Moorish Arch, Lima

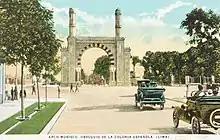
The arch, circa 1924.

In 1921, during the second government of Augusto B. Leguía, the Centennial of the Independence of Peru was celebrated and many colonies of foreign residents decided to grant gifts in the form of monuments to the Peruvian State. The gift of the Spanish colony was the "Friendship Arch", a Moorish-style construction whose author is unknown. The original plans, deposited in Madrid, were lost due to the Spanish Civil War.